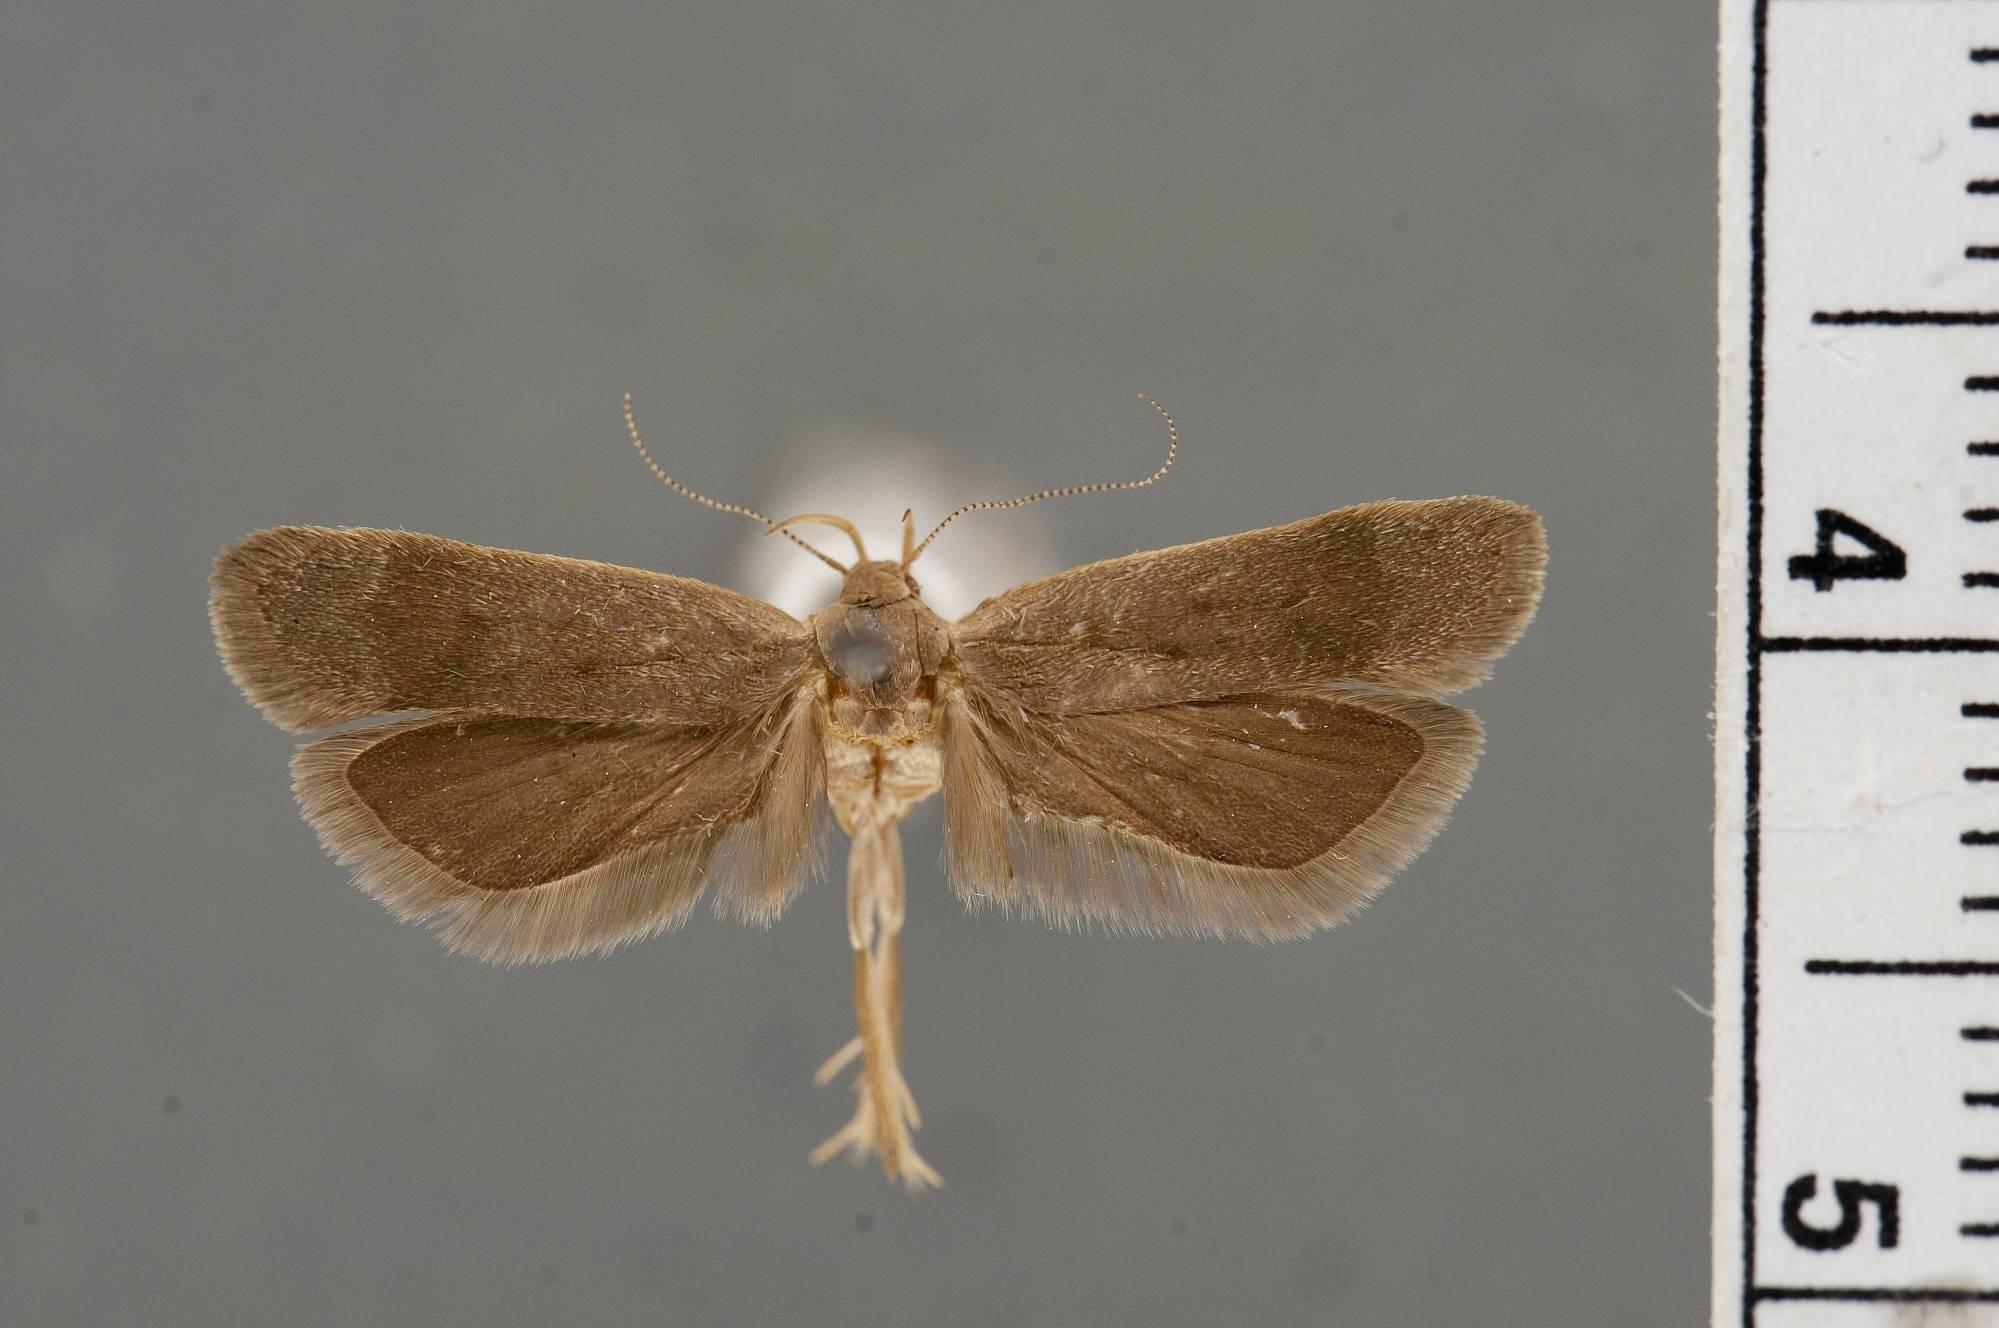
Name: Anacampsis psoraliella
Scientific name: Anacampsis psoraliella Barnes & Busck, 1920
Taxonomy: Animalia, Arthropoda, Insecta, Lepidoptera, Glossata, Gelechiidae, Anacampsinae
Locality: Sioux City, [Not Stated], Iowa, United States
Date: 6 Jul 1917